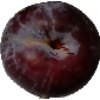
Label: Plum 1